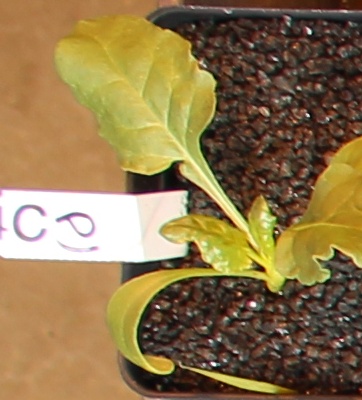
Label: Sugar beet